Göttinger Symphonieorchester

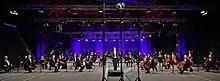

The Göttinger Symphonieorchester (GSO) is the symphony orchestra of Göttingen, Germany. It was founded in 1862.